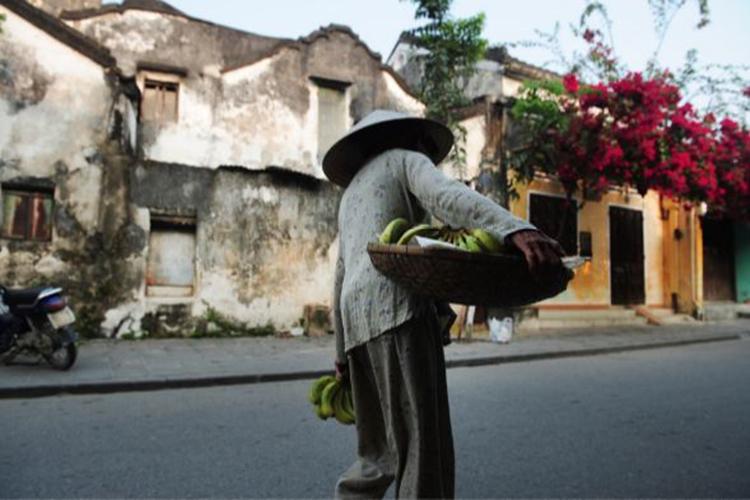
những quả chuối đang xuất hiện trên hai tay của người phụ nữ